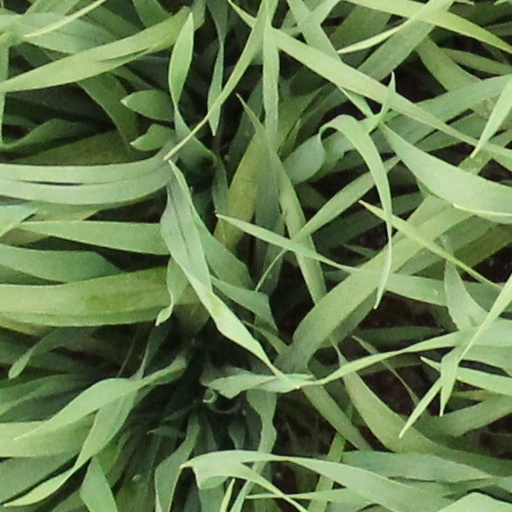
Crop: wheat